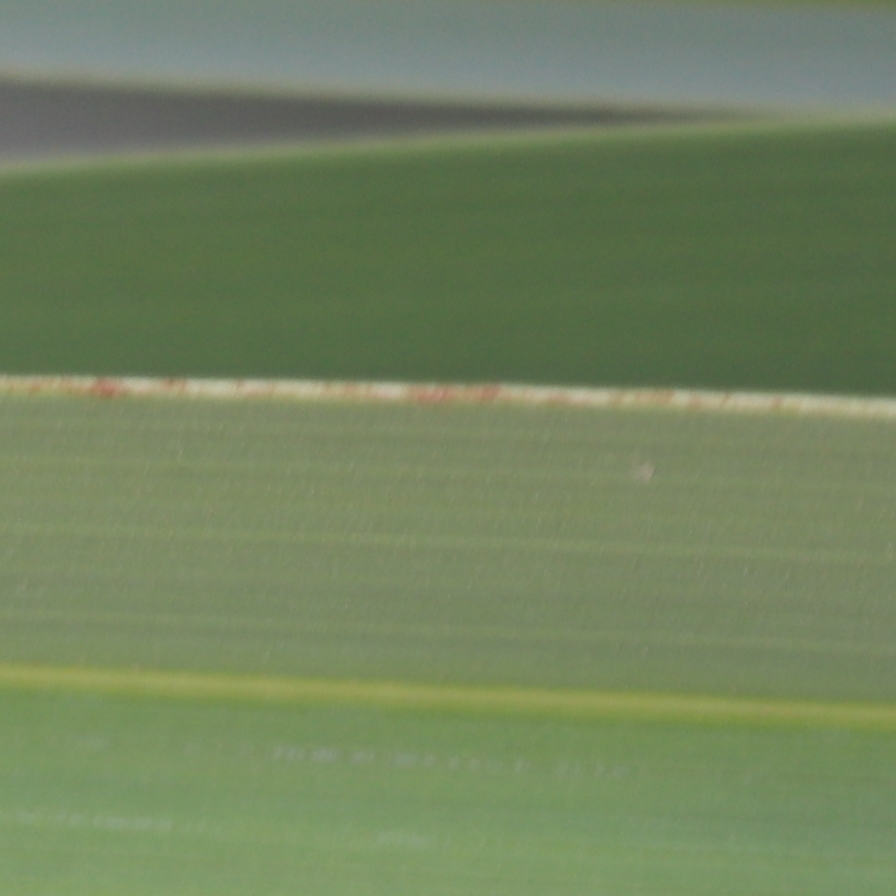
Label: Healthy